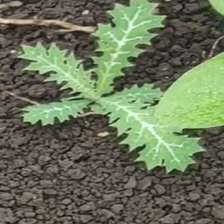
Weed species: Bilayat_(Mexicana_Argemone)